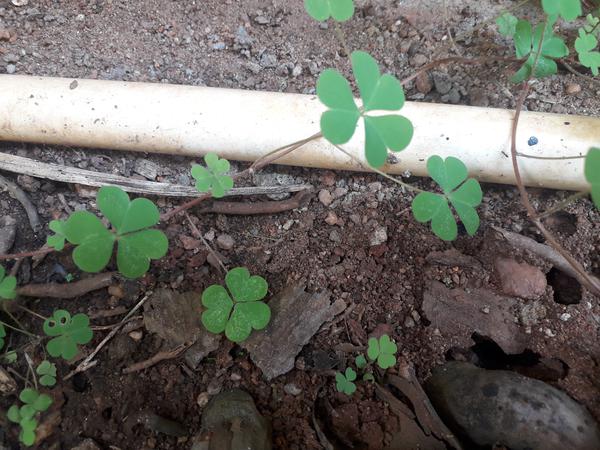
Plant: Wood_sorel